Thought-Forms

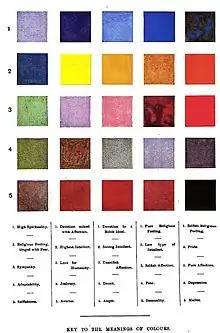

The authors write that they, like many theosophists, are convinced that "thoughts are things," and the task of their book is to help the reader understand this. The frontispiece of the book contains a table "The meanings of colours" of thought-forms and human aura associated with feelings and emotions, beginning with "High Spirituality" (light blue—in the upper left corner) and ending by "Malice" (black—in the lower right corner), 25 colors in all. The authors argue that human aura is "the outer part of the cloud-like substance of his higher bodies, interpenetrating each other, and extending beyond the confines of his physical body." The mental and desire bodies (two human higher bodies) are "those chiefly concerned with the appearance of what are called thought-forms."